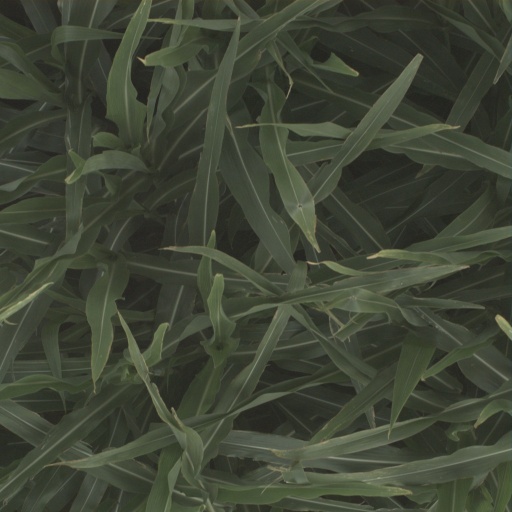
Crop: sorghum